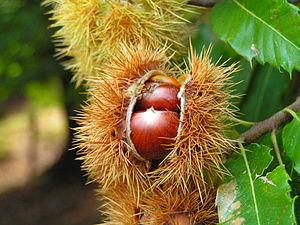
Une bogue découvrant ses châtaignes (Castanea sativa) Italiano: Castagne. (Castanea sativa)
Saint-Andéol-de-Berg est une commune française située dans le département de l'Ardèche en région Auvergne-Rhône-Alpes.
La châtaigne d'Ardèche est une appellation d'origine contrôlée depuis 2006. Cette appellation d'origine concerne la châtaigne fraîche et sèche, les brises de châtaignes sèches, la farine, la purée et les châtaignes entières épluchées. Son terroir couvre 118 communes de l'Ardèche, 7 du Gard et 2 de la Drôme.
La cuisine du Limousin s'appuie sur des produits spécifiques : le bœuf de race limousine, le porc du Limousin et le mouton cul-blanc de race limousine, dont est issue l'IGP Agneau du Limousin.
La châtaigne est le fruit du châtaignier. Le terme désigne aussi la graine contenue dans ce fruit et qui est comestible. Les châtaignes non cloisonnées sont appelées des marrons, à ne pas confondre avec le marron d'Inde, qui est la graine toxique du marronnier d’Inde ou marronnier commun. La châtaigne fut longtemps la base de l'alimentation humaine dans des régions entières. On appelait d'ailleurs le châtaignier « l'arbre à pain » mais aussi « l'arbre à saucisses » car les châtaignes servaient aussi à l'alimentation des porcs.